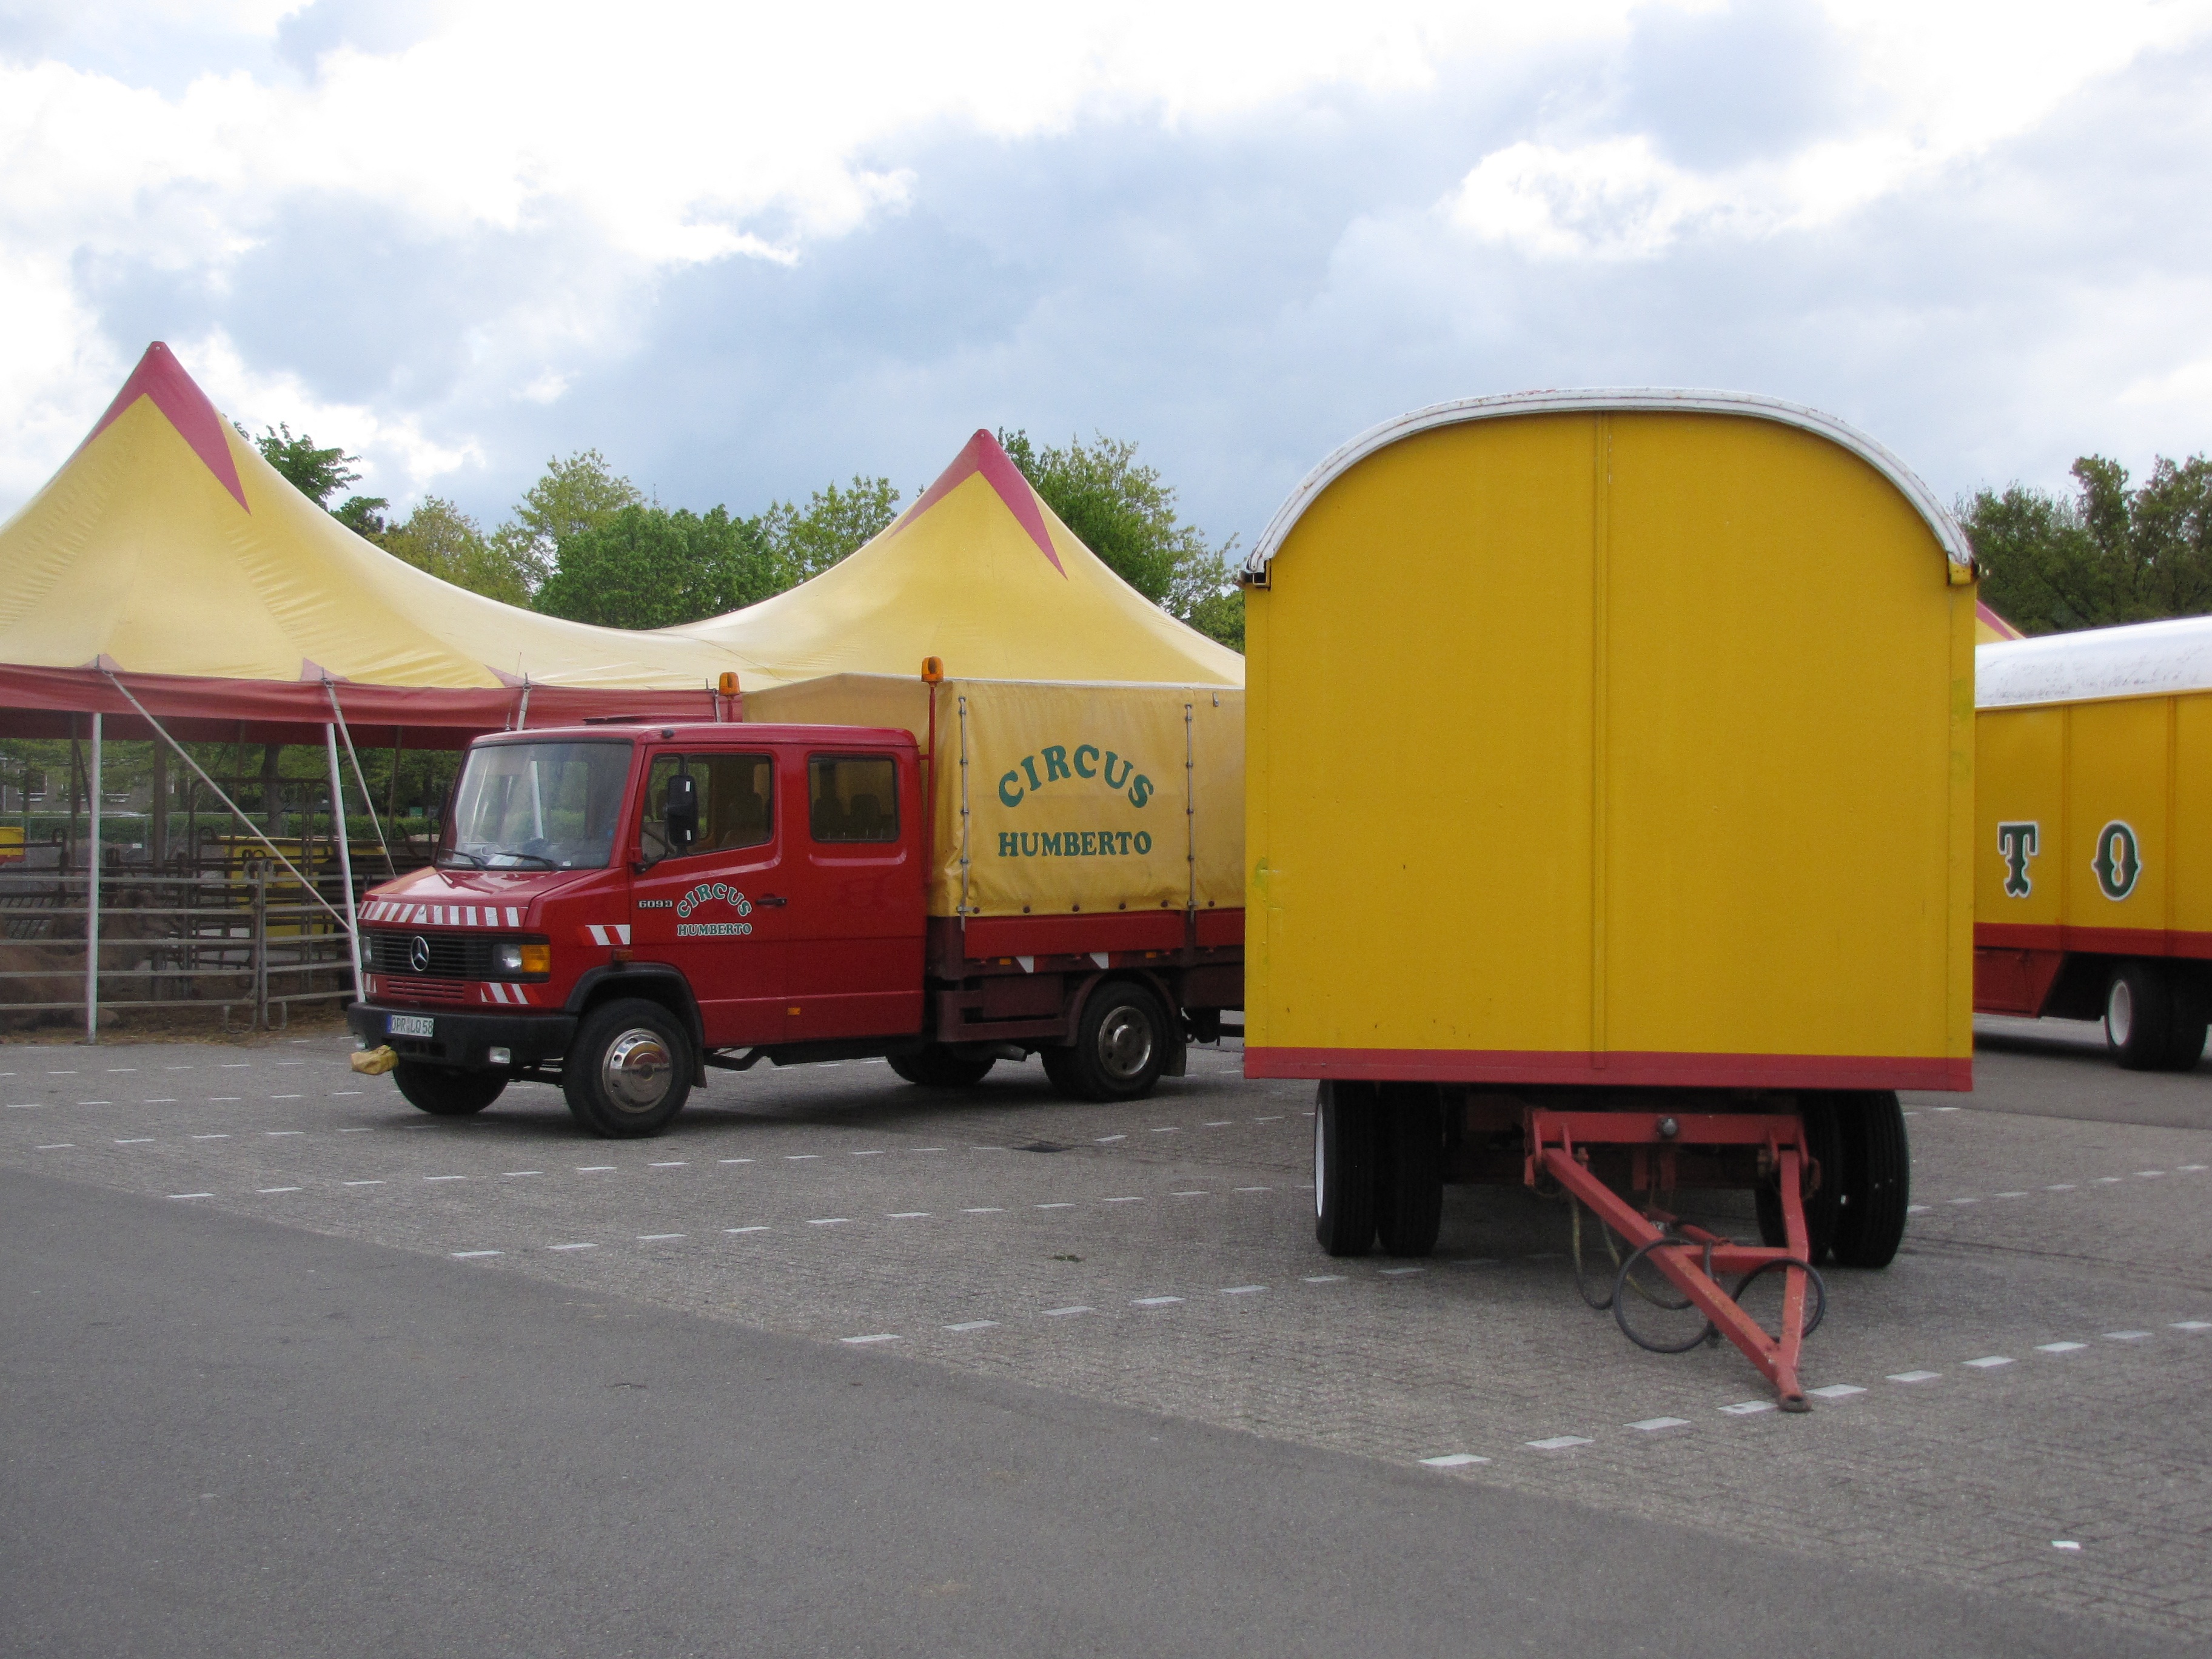
transport, vehicle, tent, circus, circus tent, yellow red, circus cars